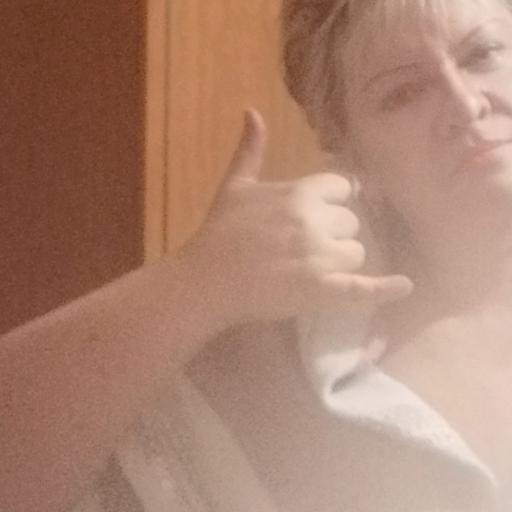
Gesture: call